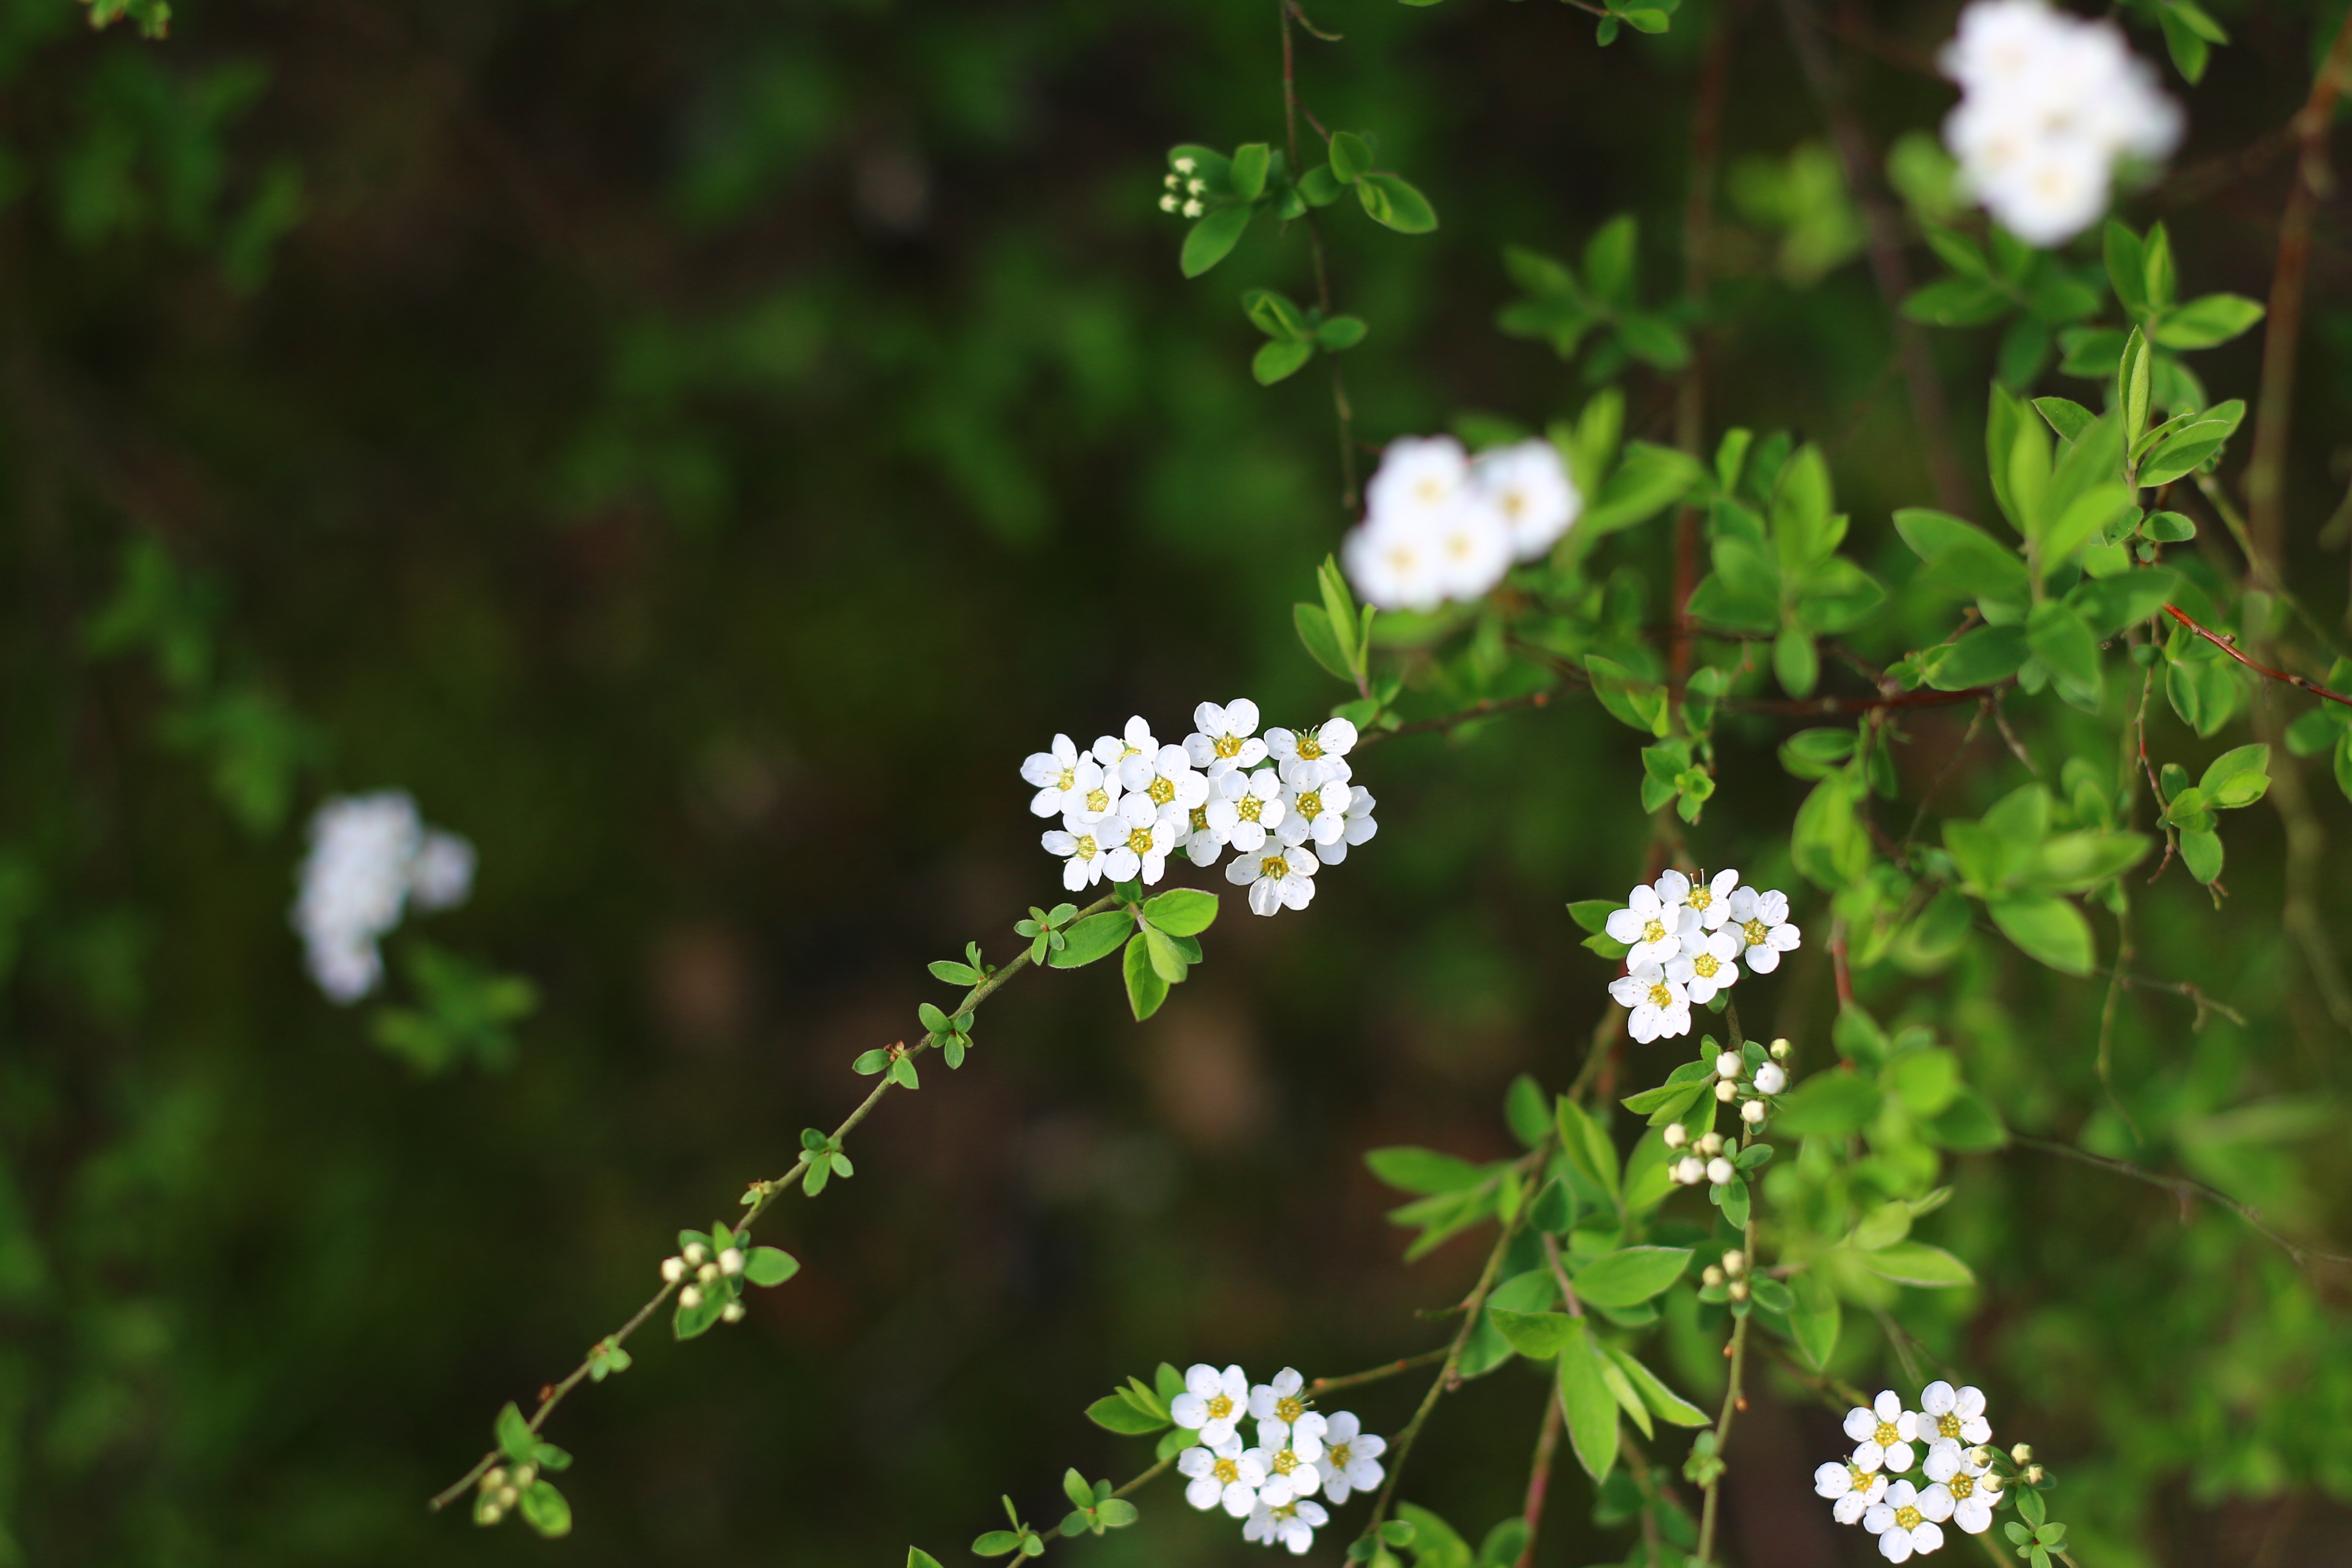
nature, blossom, plant, meadow, flower, green, herb, botany, garden, flora, wildflower, shrubs, macro photography, white flowers, spirea, flowering plant, land plant, arburste